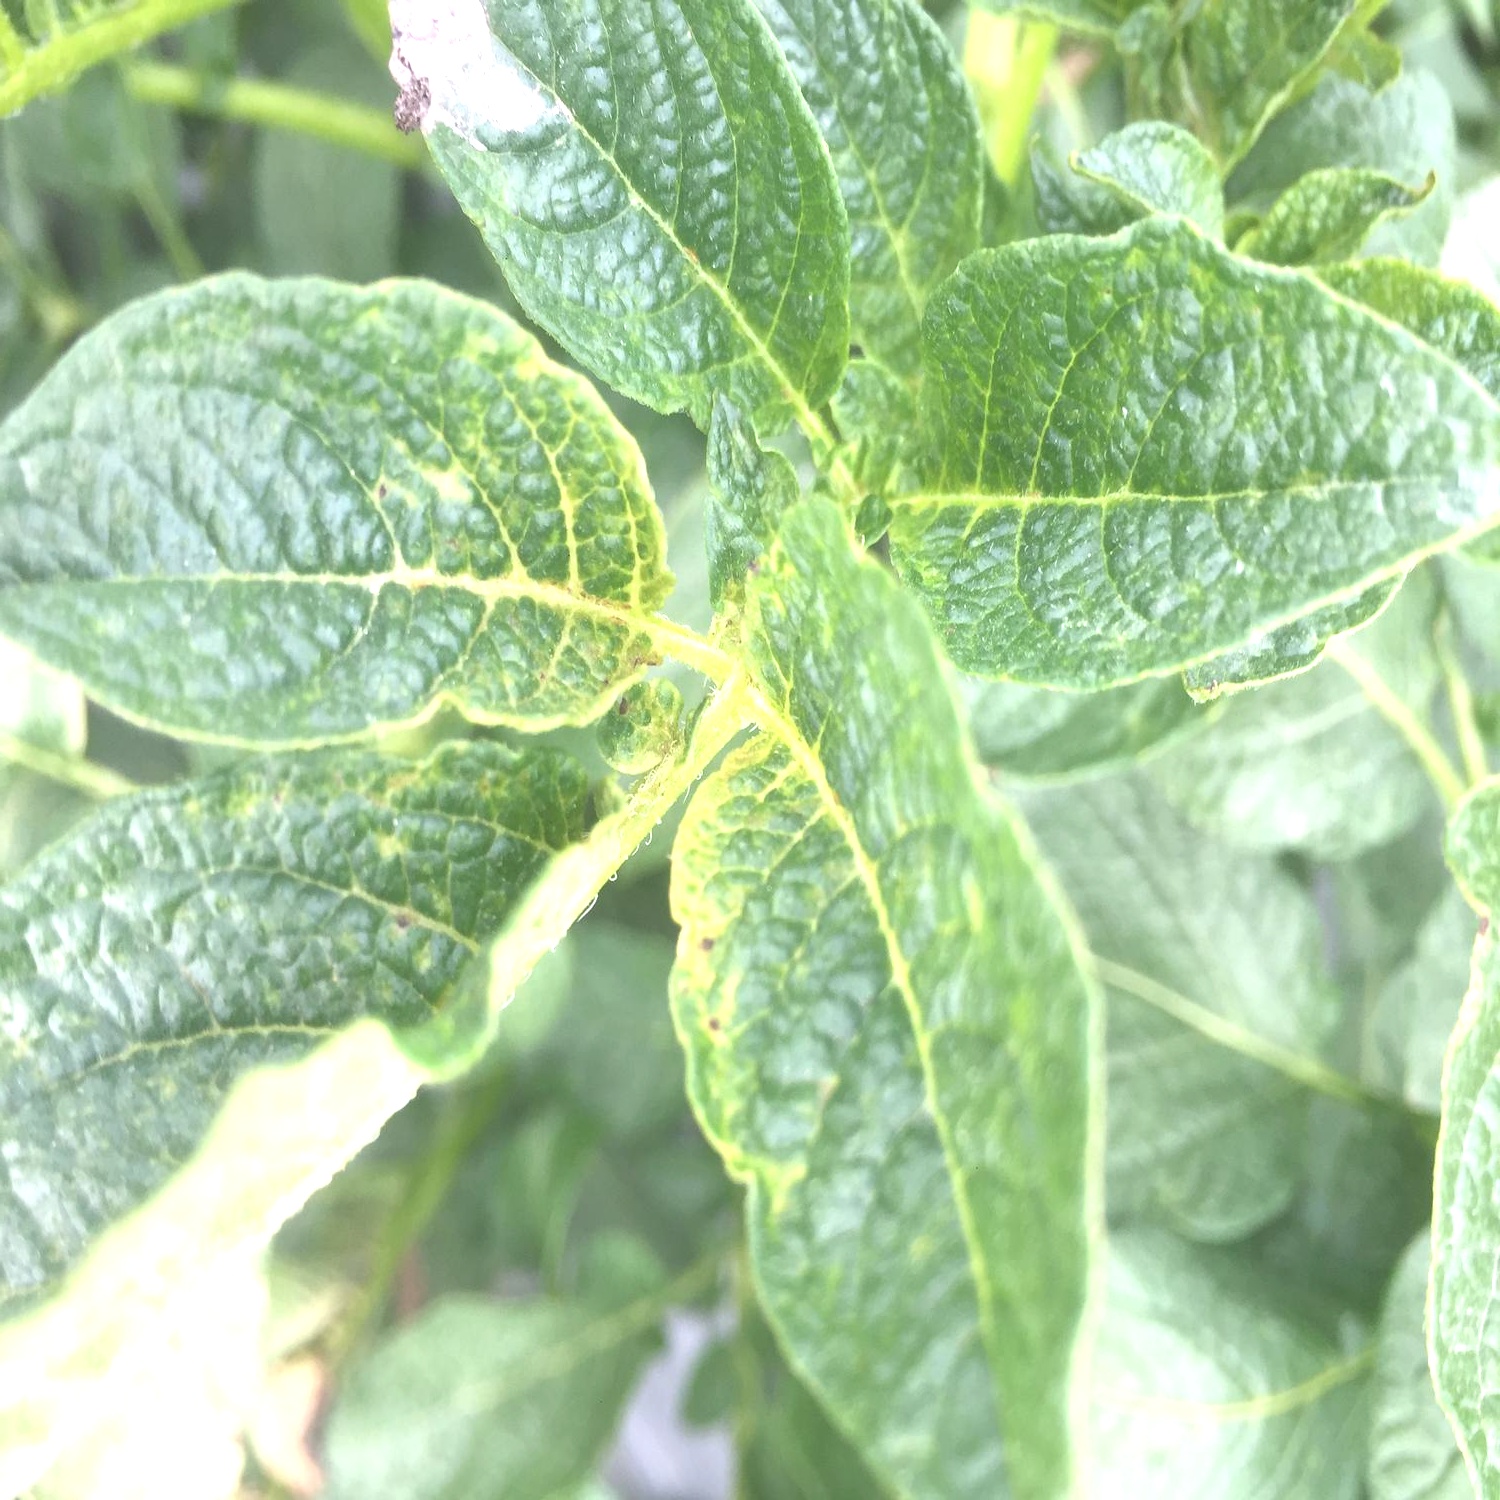
Etiqueta: Virus